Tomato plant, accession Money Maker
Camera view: vertical (180 deg); turntable rotation: 0 degrees
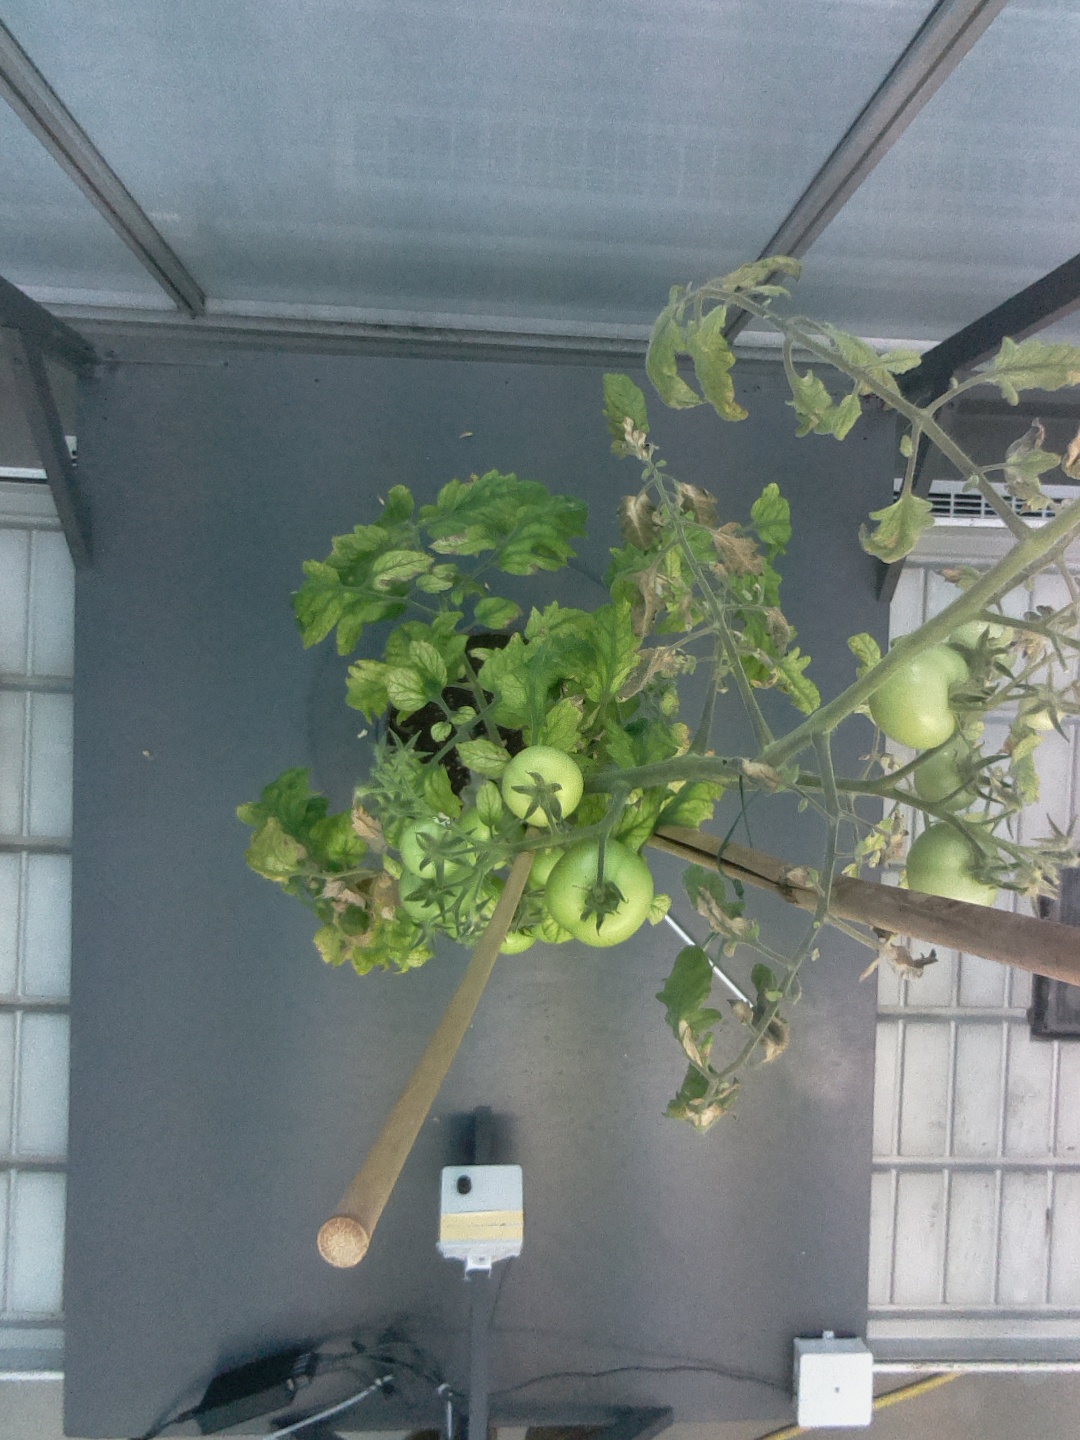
BBCH growth stage 79: 90% -100% of final fruit size